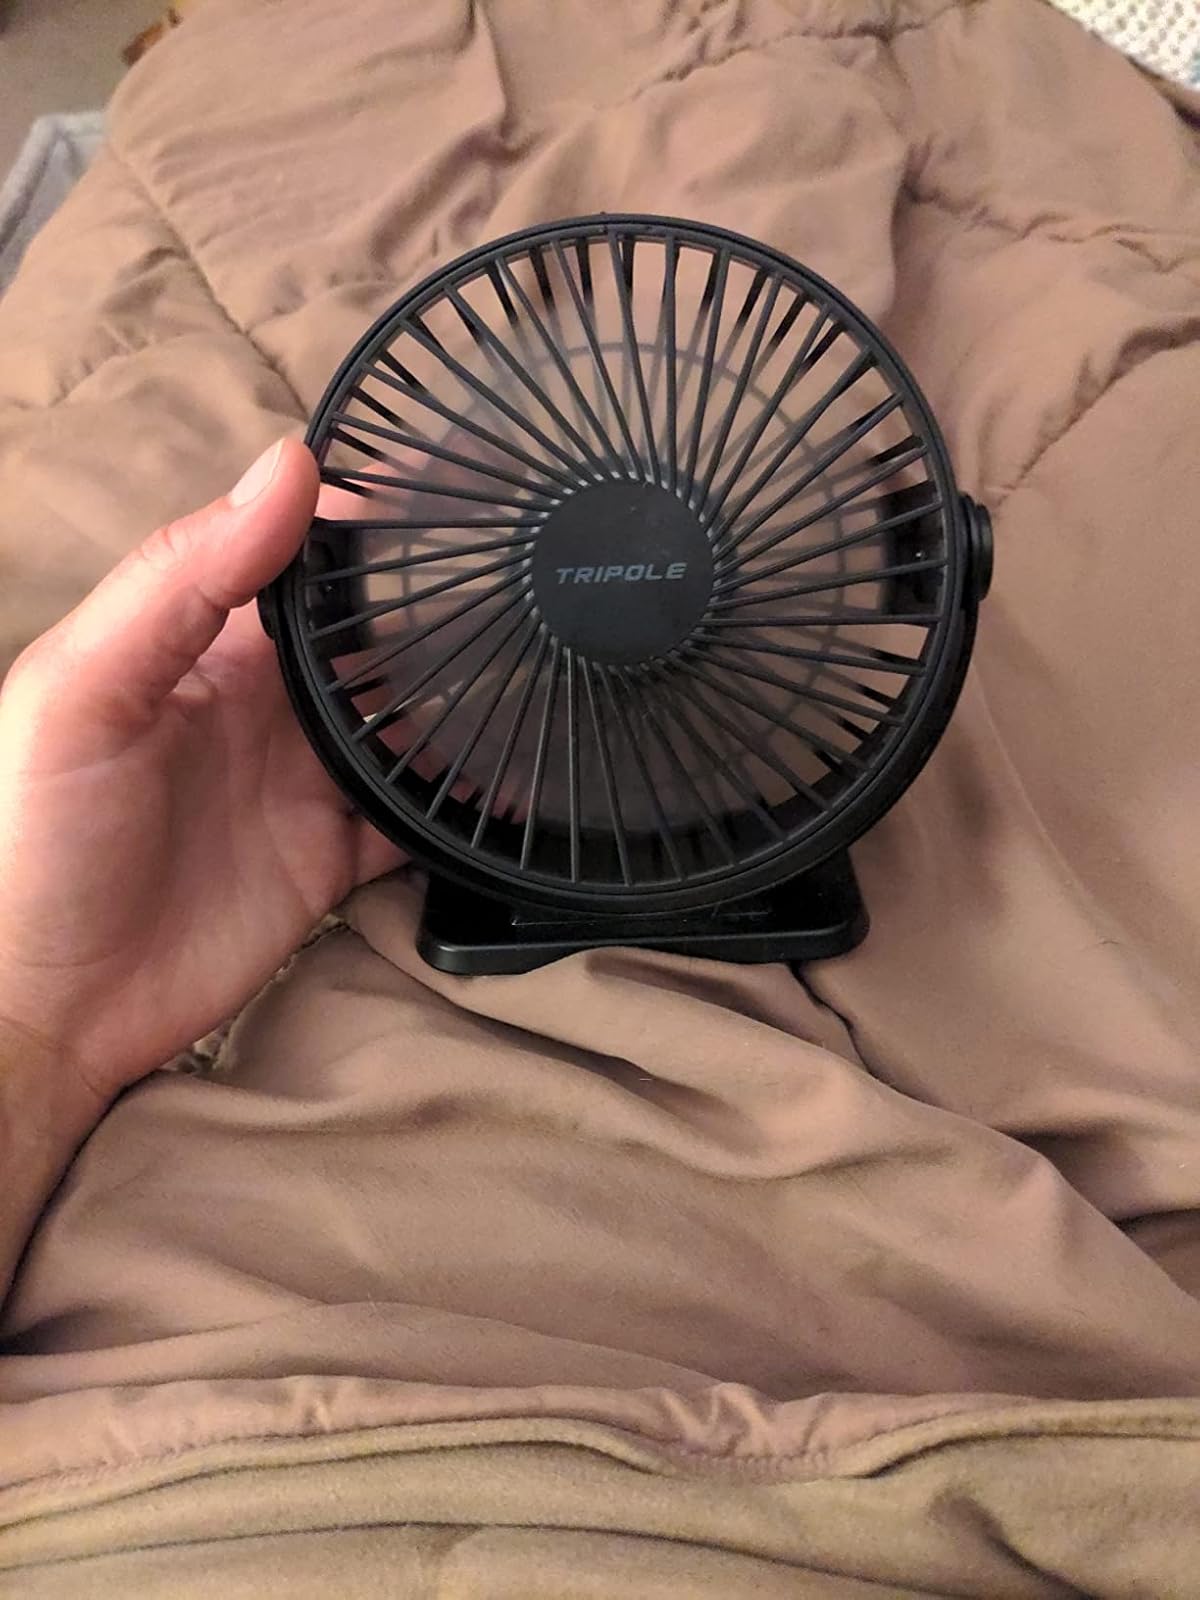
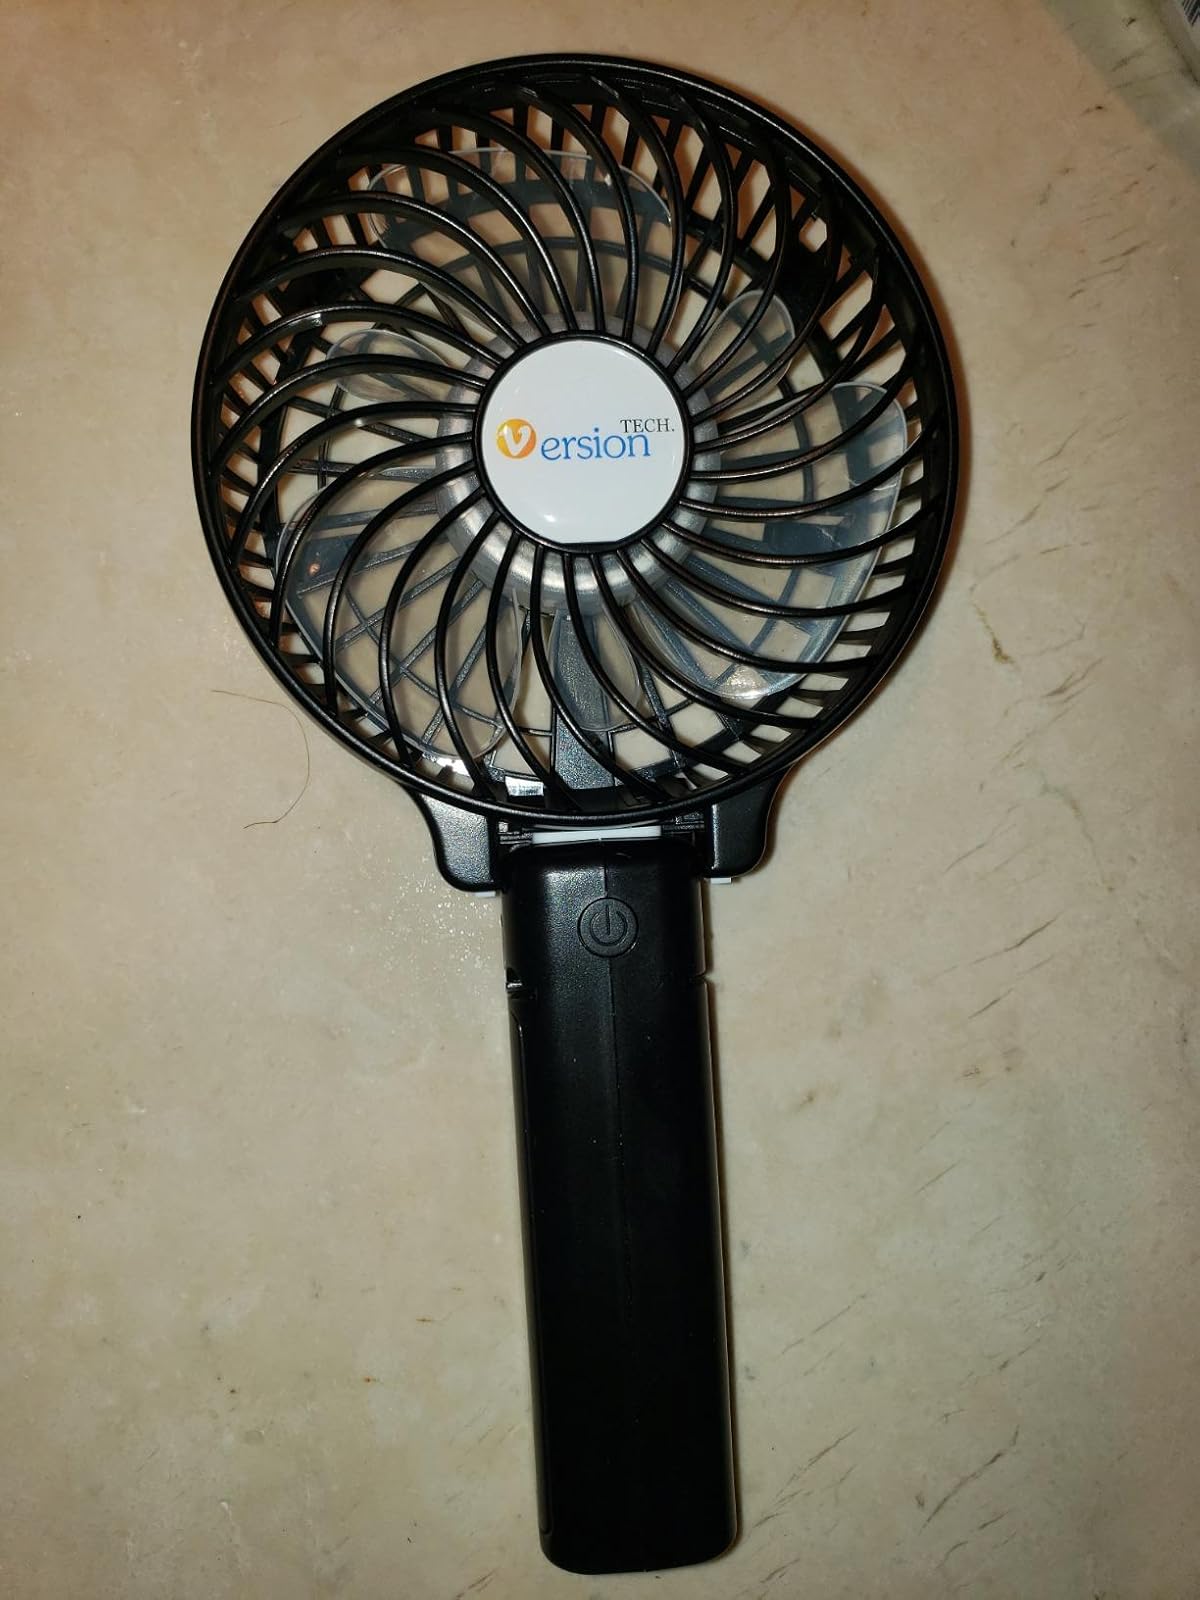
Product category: fan
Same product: no